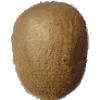
Label: Kiwi 1